List of Daredevil (TV series) characters

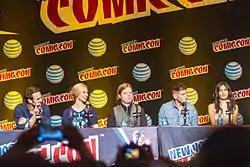
Main cast members) Cox, Woll, Henson, Bernthal, and Yung at the 2015 New York Comic Con.

"Daredevil" is an American television series created for Netflix by Drew Goddard, based on the Marvel Comics character of the same name. It is set in the Marvel Cinematic Universe (MCU), sharing continuity with the films of the franchise, and is the first in a series of shows that lead up to a crossover miniseries, "The Defenders".